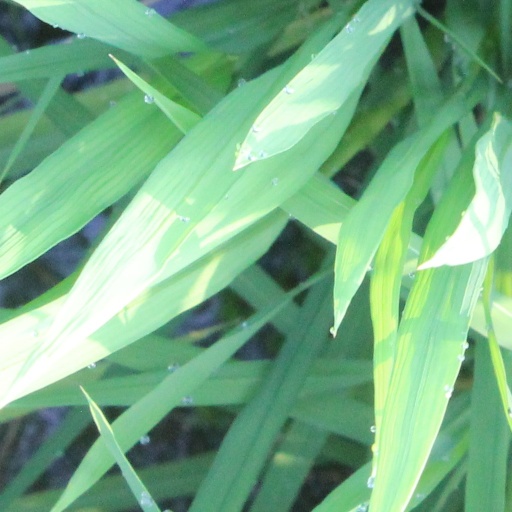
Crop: rice